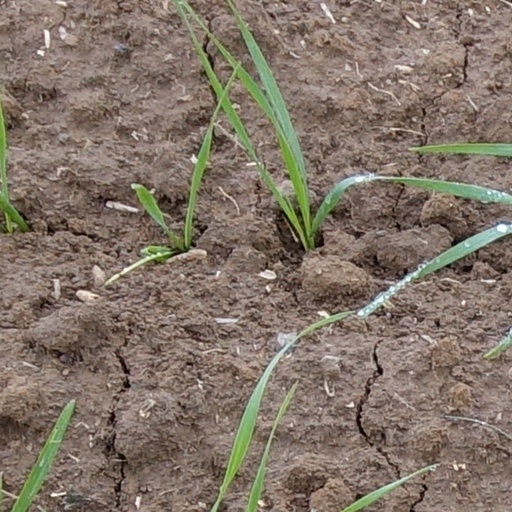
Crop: wheat